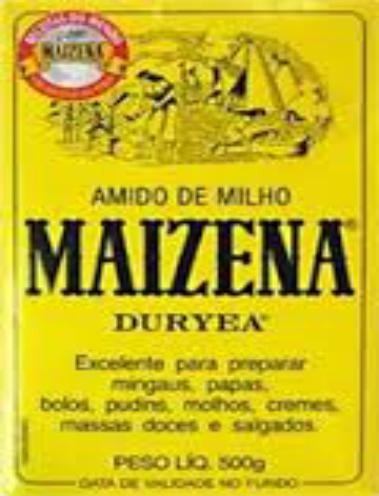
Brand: Maizena
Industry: Food